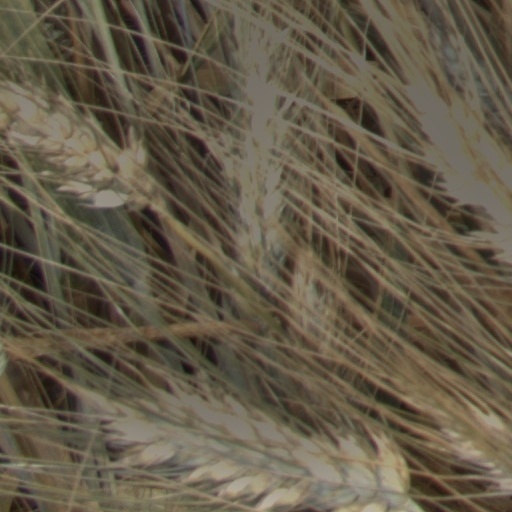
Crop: wheat